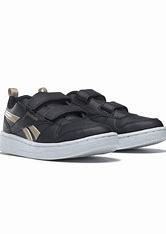
Brand: Reebok
Model: Royal Prime 2